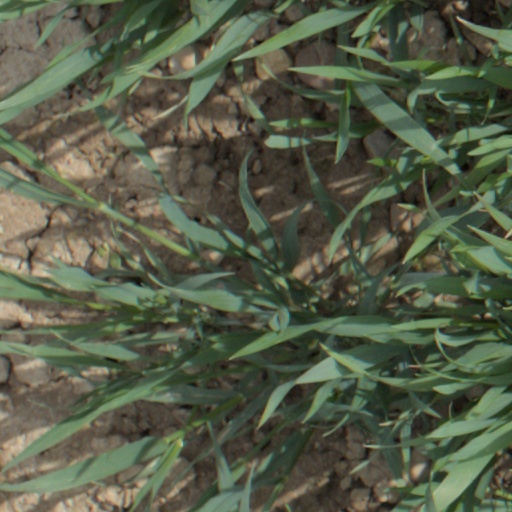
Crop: wheat